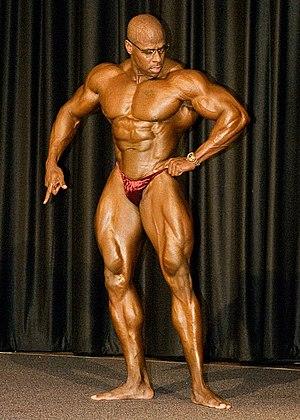
Expédition est une micronouvelle humoristique de science-fiction de Fredric Brown.